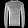
Label: Pullover